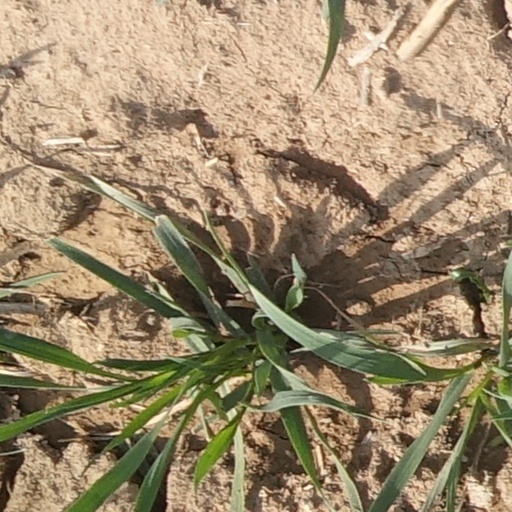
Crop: wheat